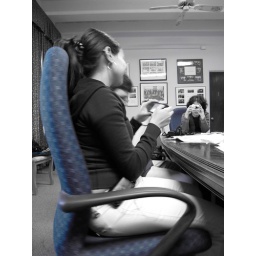
girl in chair